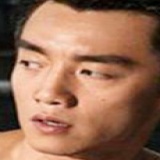
diễn viên Trịnh Khải